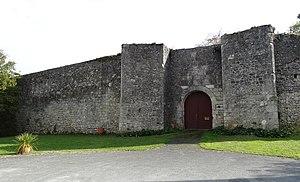
Le château de Puyguilhem à Thénac (Dordogne) Русский: Ворота замка Пюигийем (Тенак, Дордонь, Франция)
Cet article recense les monuments historiques de l'arrondissement de Bergerac, dans le département de la Dordogne, en France.
Thénac est une commune française située dans le département de la Dordogne, en région Nouvelle-Aquitaine.